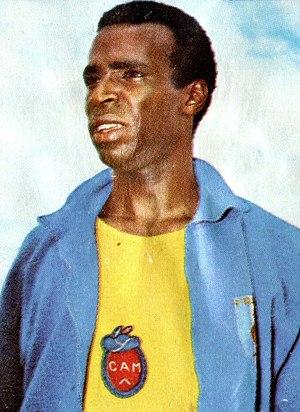
Roger Bambuck, né le 22 novembre 1945 à Pointe-à-Pitre, est un athlète français spécialiste des épreuves de sprint.
Les records du monde du 100 mètres sont actuellement détenus par le Jamaïcain Usain Bolt avec le temps de 9 s 58, établi le 16 août 2009 en finale des championnats du monde, à Berlin en Allemagne, et par l'Américaine Florence Griffith-Joyner, créditée de 10 s 49 le 16 juillet 1988 lors des quarts de finale des sélections olympiques américaines d'Indianapolis, aux États-Unis.